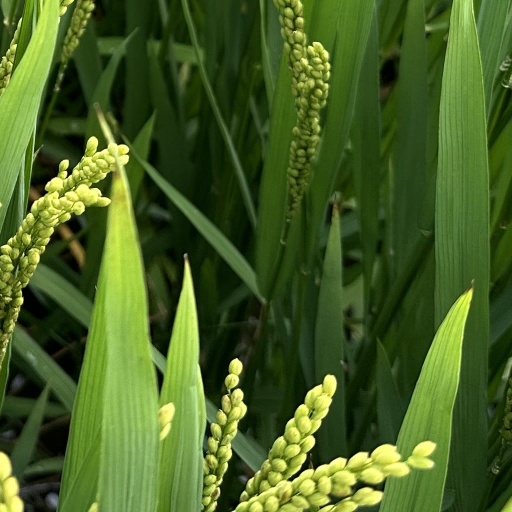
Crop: rice